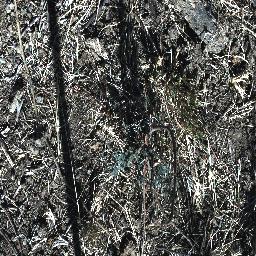
Label: prickly_acacia